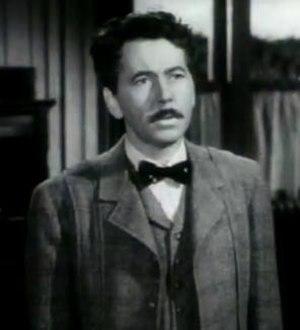
Sister Kenny est un film américain réalisé par Dudley Nichols, sorti en 1946.
Alexander Knox est un acteur, scénariste et dramaturge canadien, né le 16 janvier 1907 à Strathroy, mort le 25 avril 1995 à Berwick-upon-Tweed.